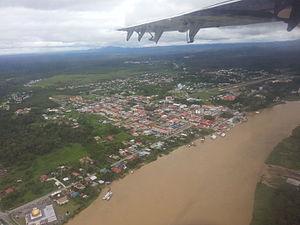
Marudi est une ville située sur le Baram dans la Division de Miri, Sarawak, Malaisie. Marudi est une ville tranquille située à l'intérieur des terres en partant de Miri, de taille similaire à la ville de Kapit. Sa principale attraction est le « Fort-House ». C'est aussi le cœur culturel des Orang Ulu. Avant la fondation de Miri, Marudi était le centre administratif de la région nord du Sarawak.